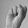
ASL letter: S